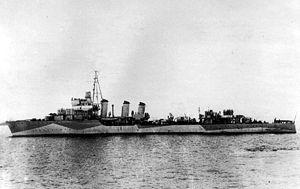
Le ORP Burza, était avec l'ORP Wicher, son sister-ship, un torpilleur polonais du type 1500 tonnes construit aux Chantiers navals français de Blainville-sur-Orne et entré en service le 10 août.